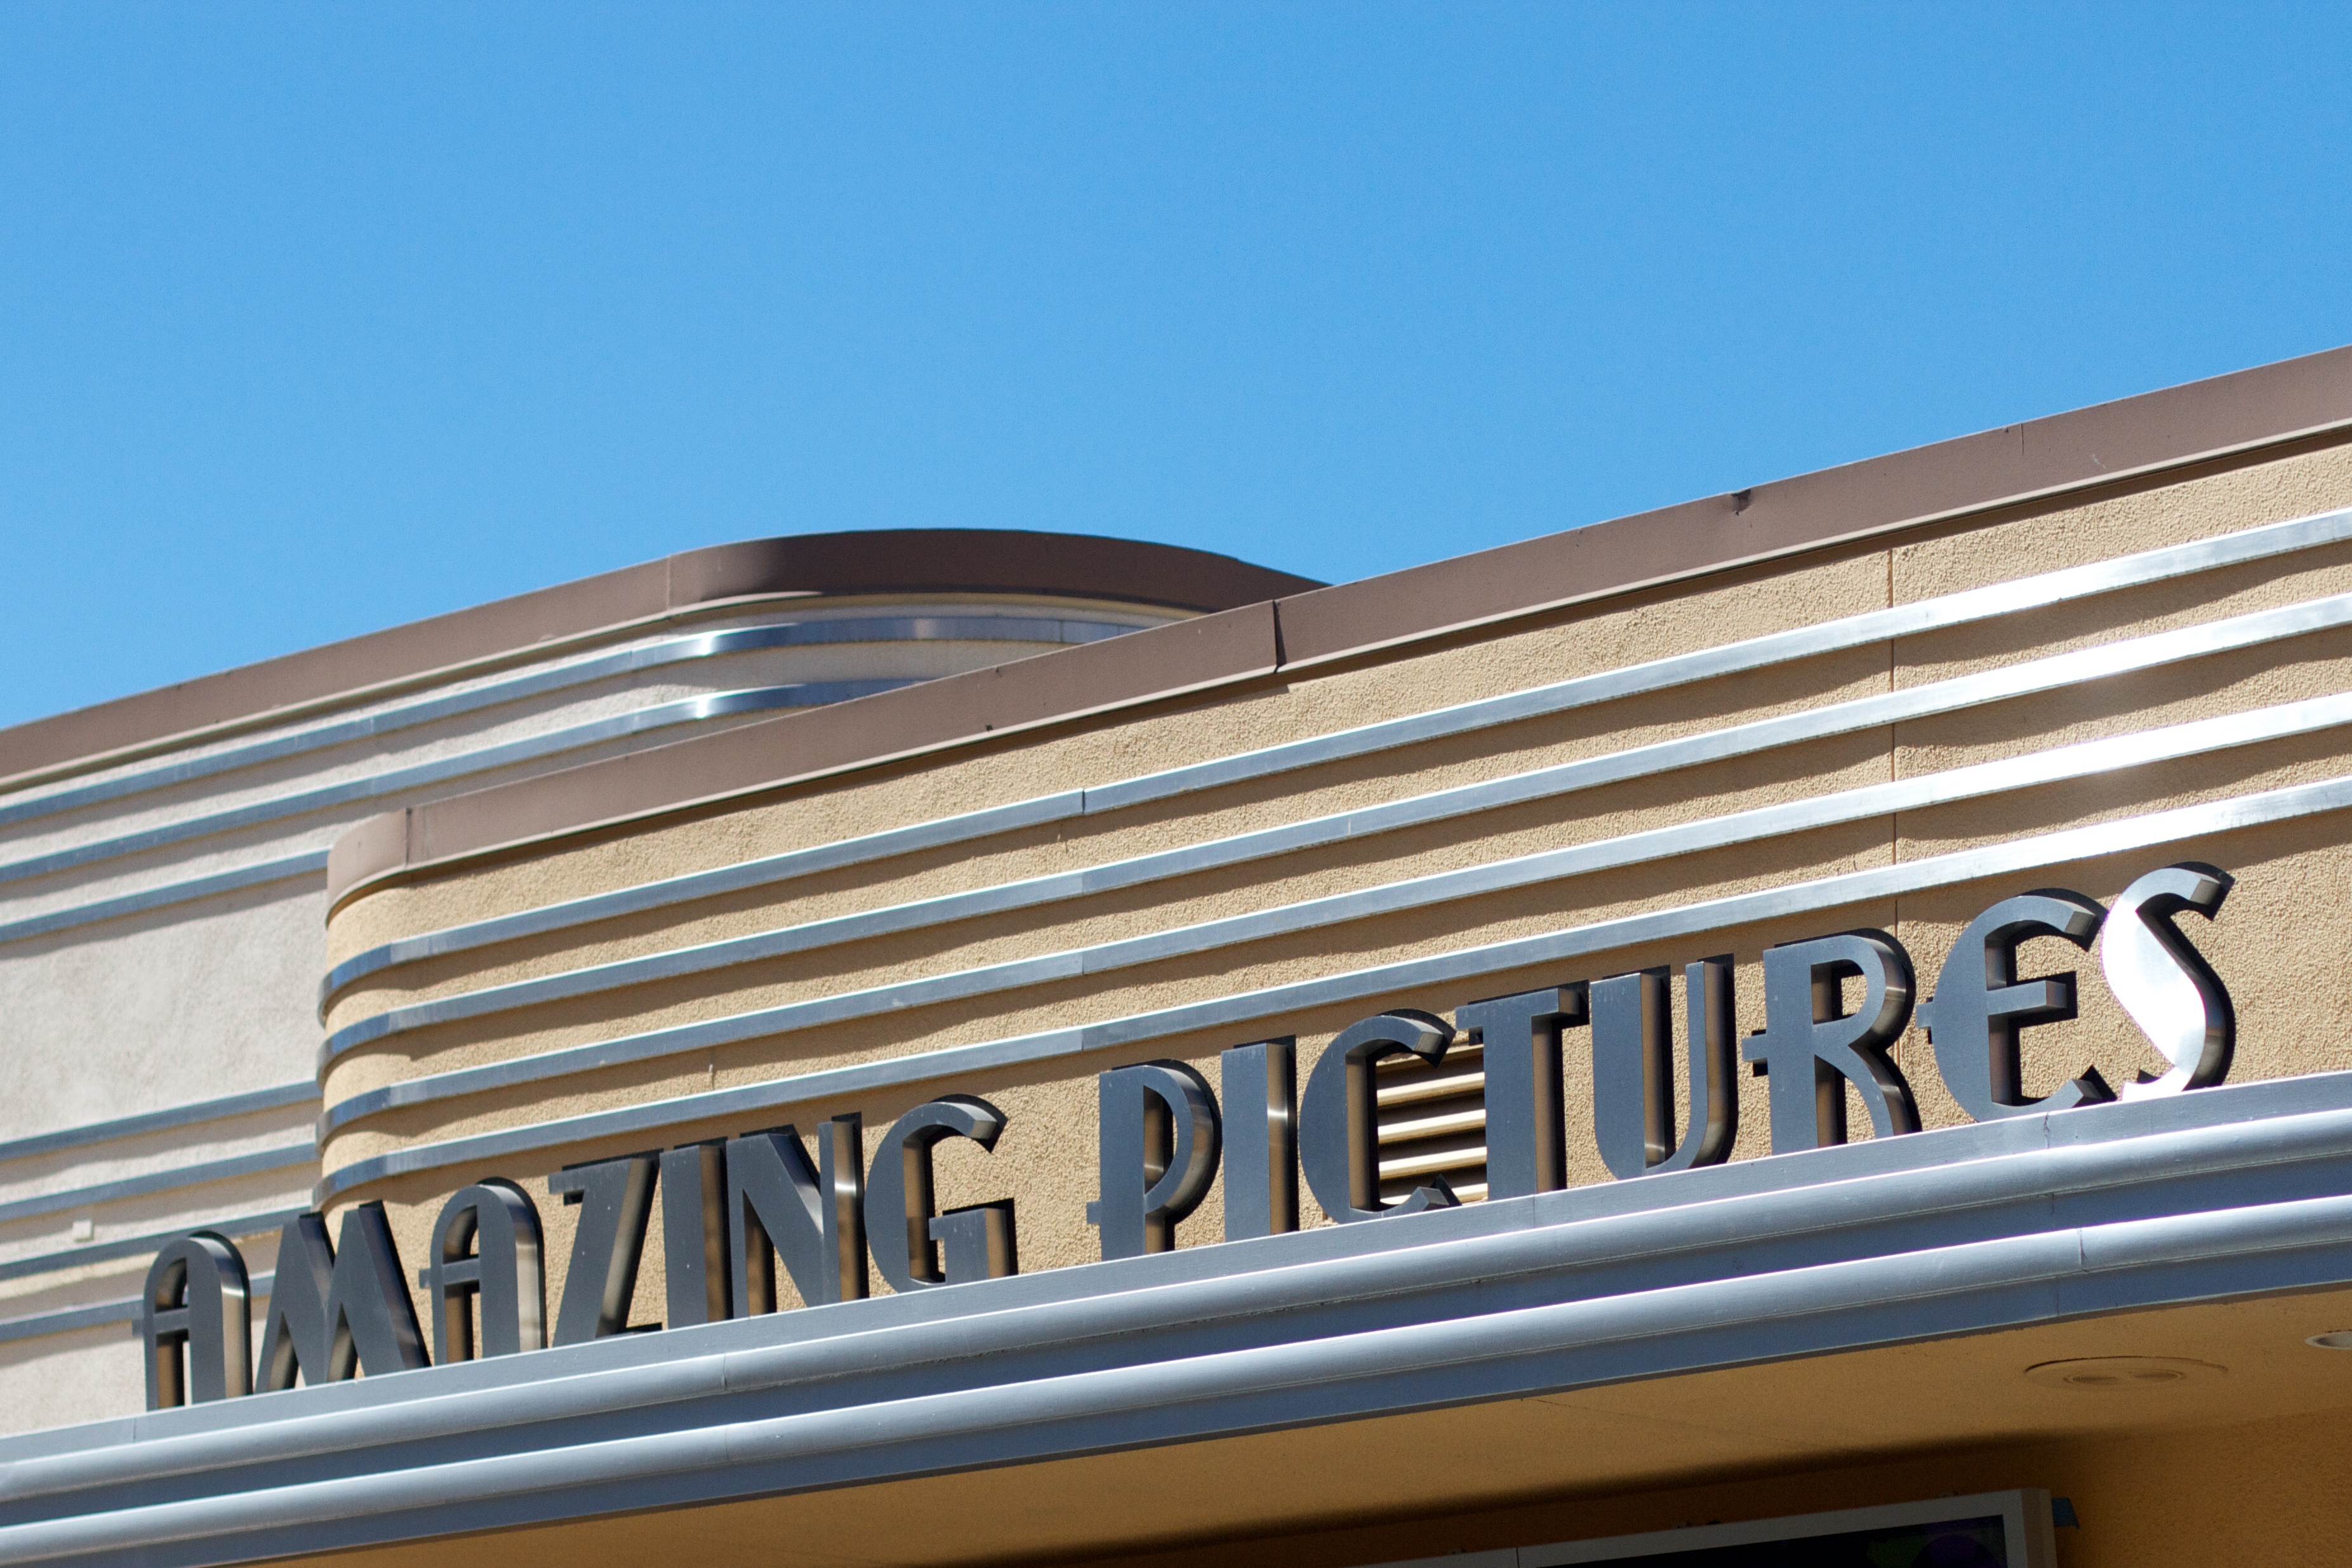
architecture, roof, facade, daylighting